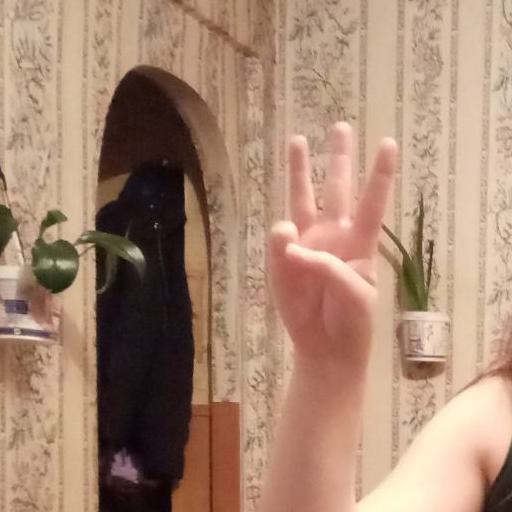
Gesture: three